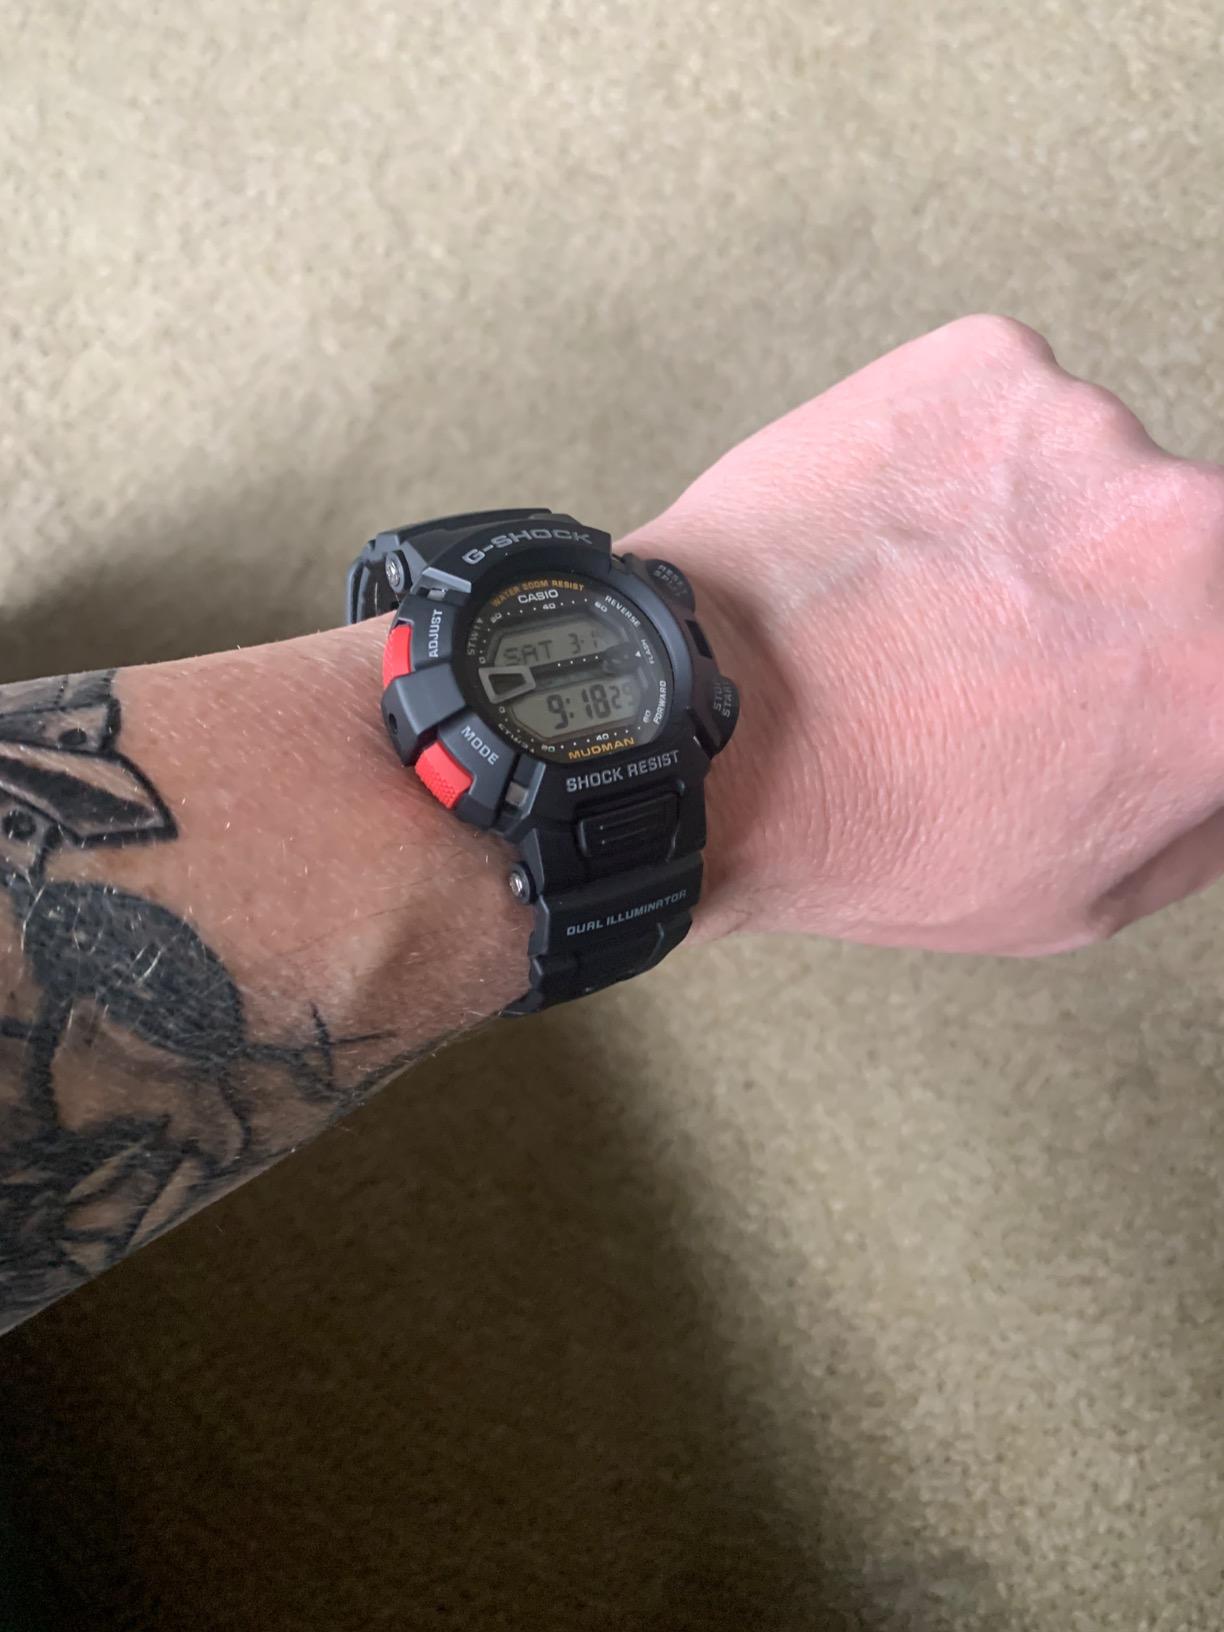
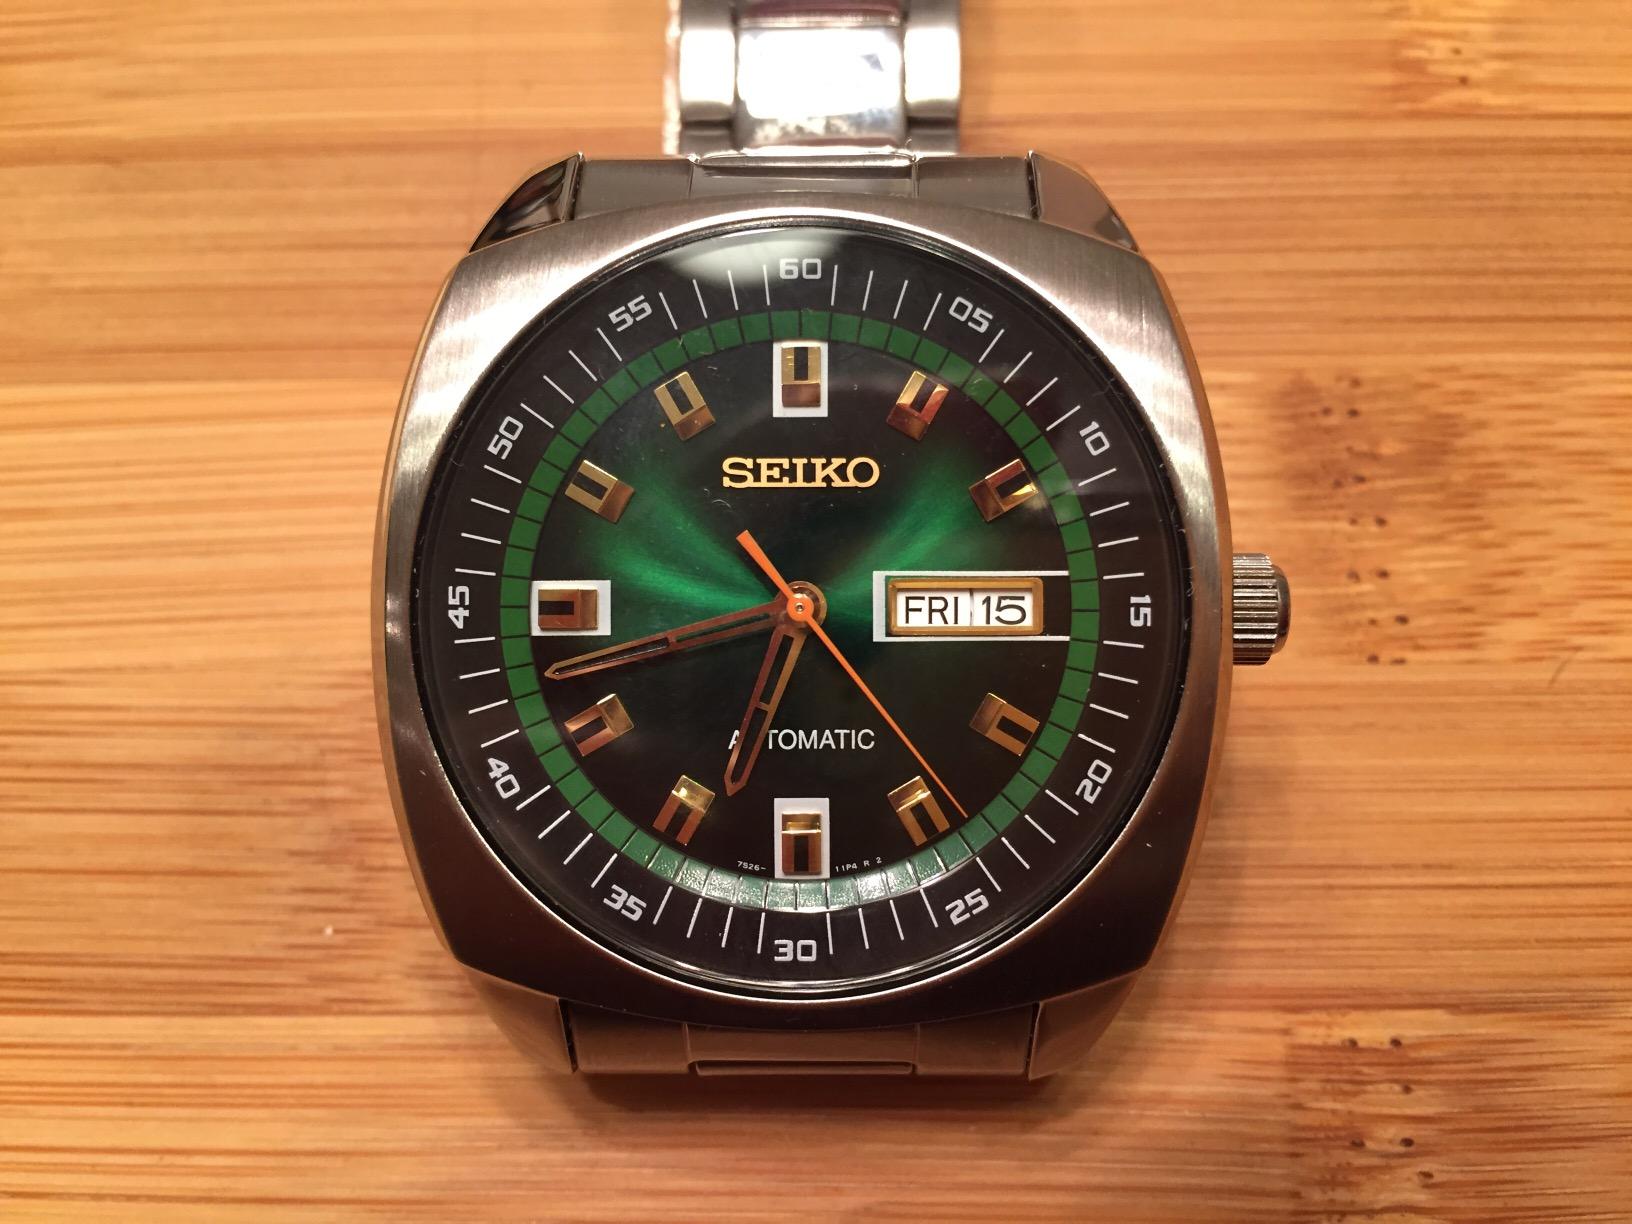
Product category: accessories_watch
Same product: no